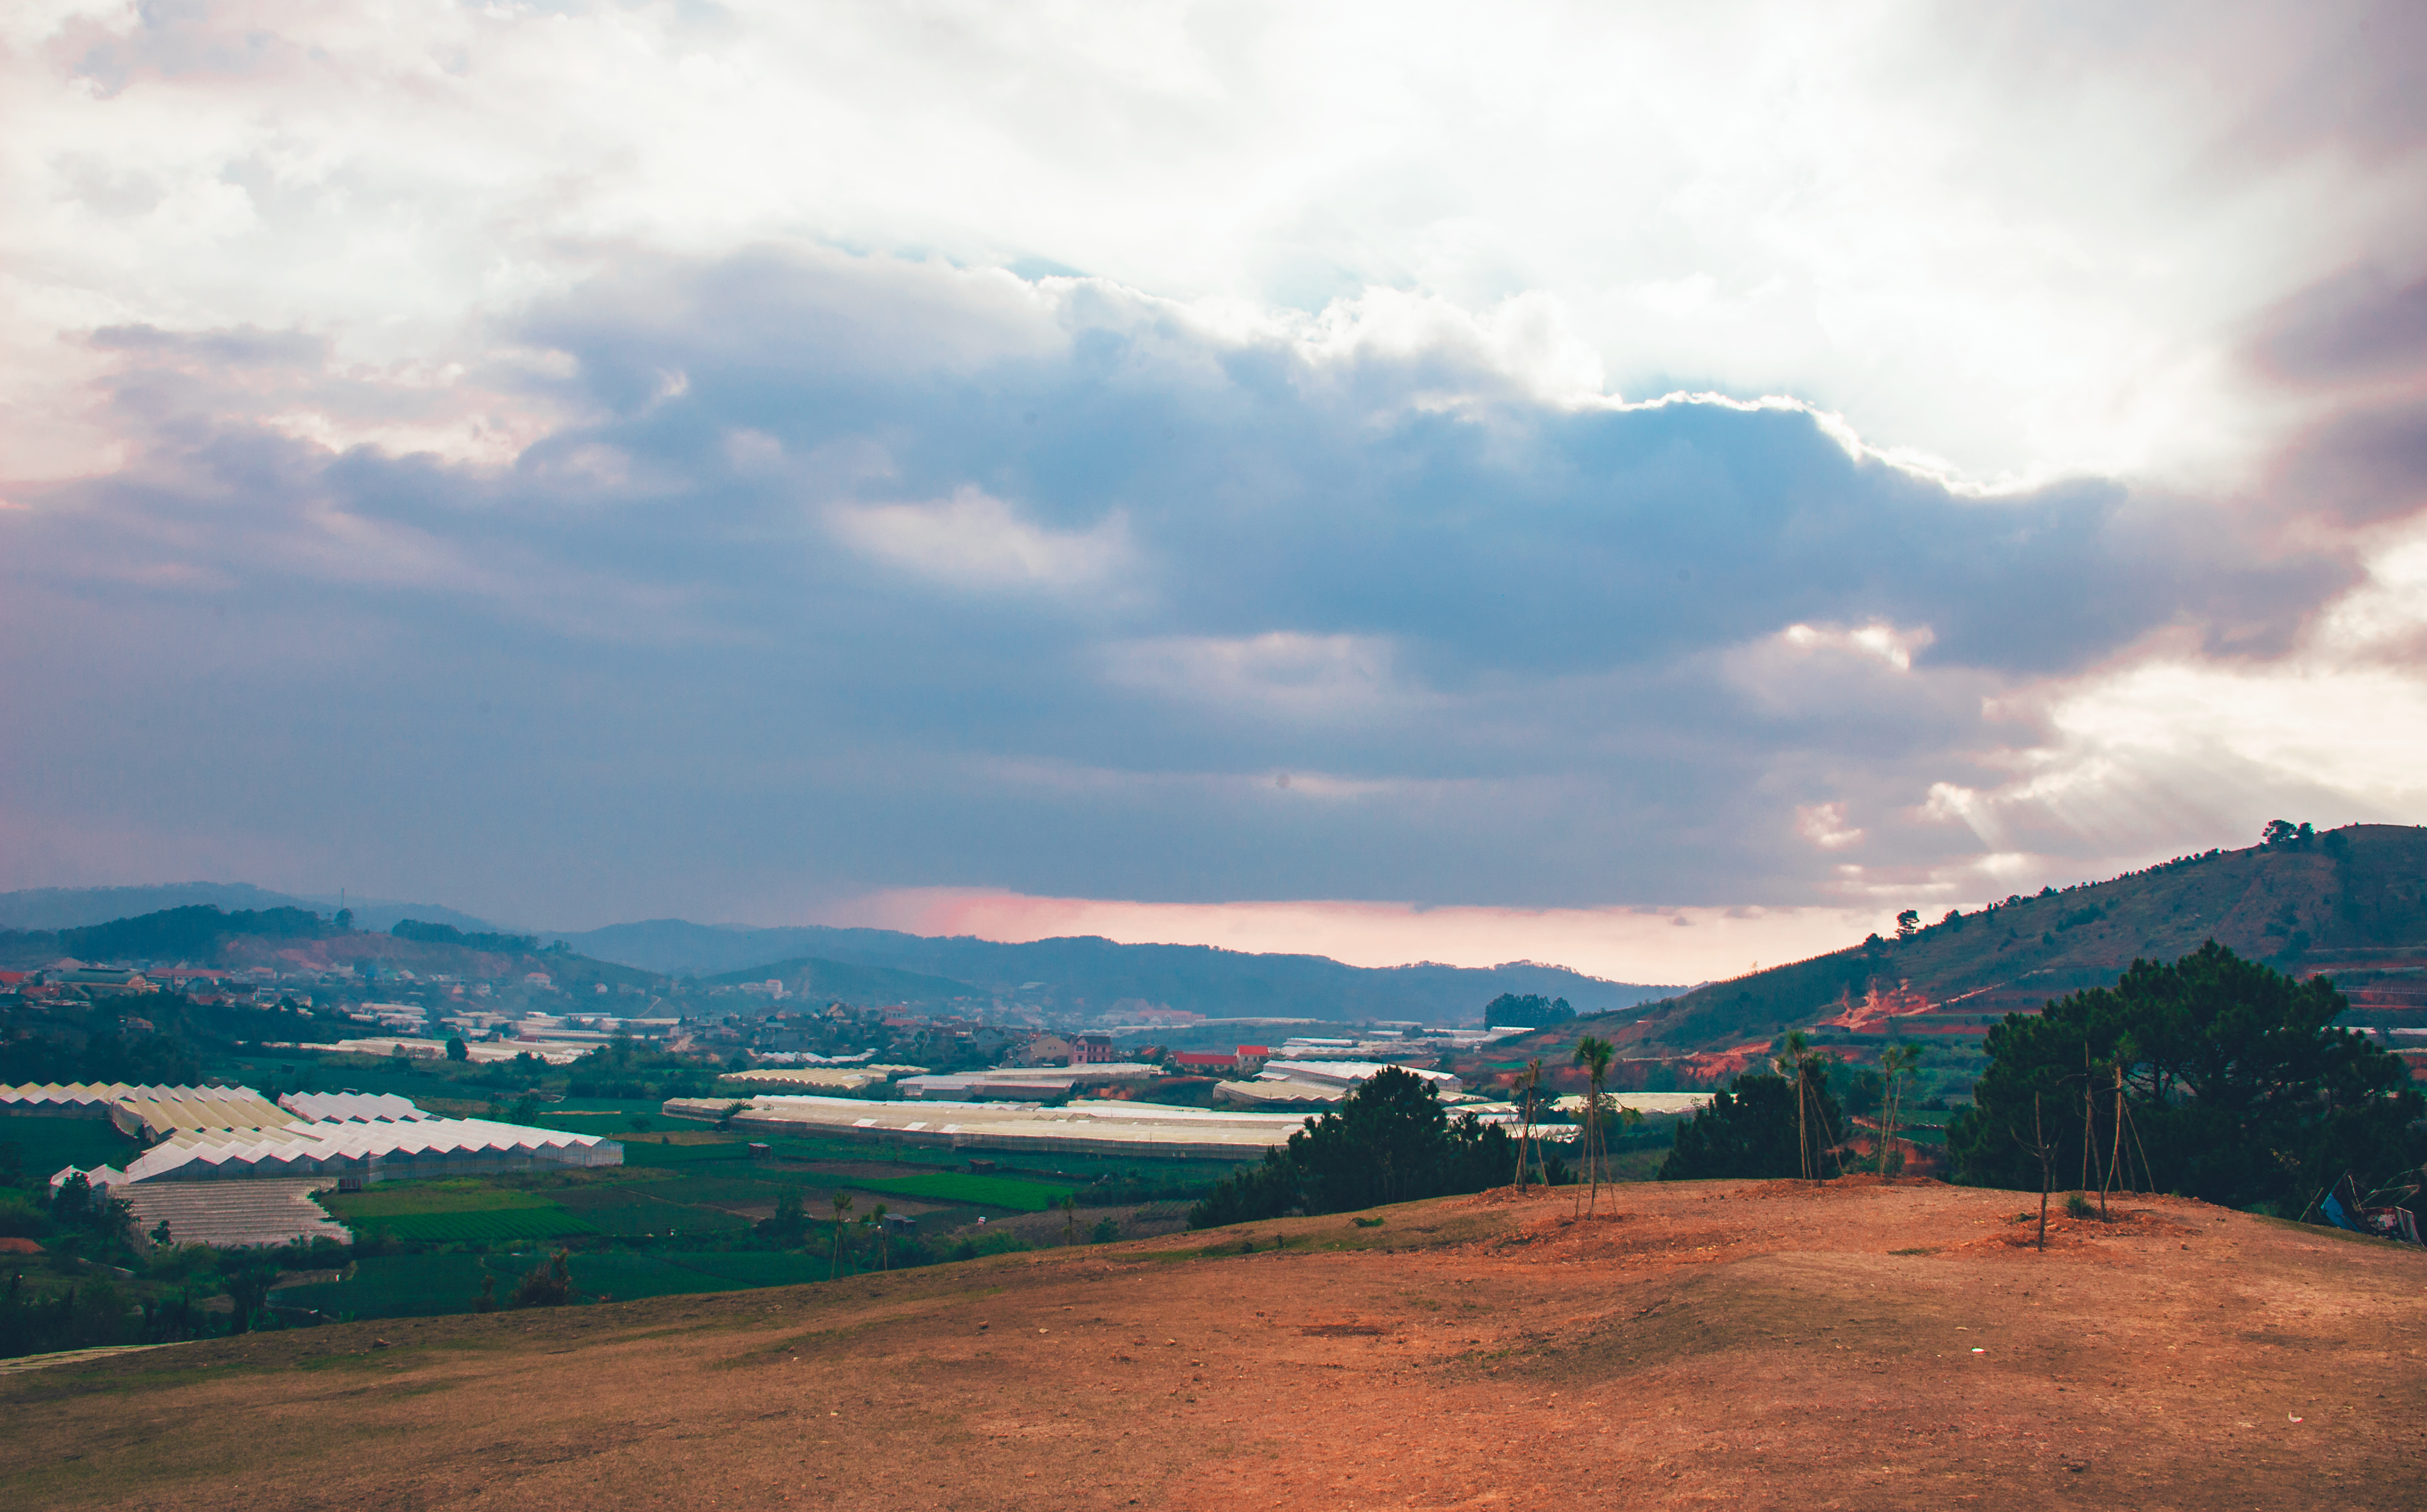
sky, cloud, highland, mountainous landforms, hill, horizon, mountain, field, atmosphere, rural area, tree, morning, mountain range, atmosphere of earth, meteorological phenomenon, hill station, phenomenon, daytime, sunlight, landscape, plain, evening, cumulus, fell, grass, mount scenery, plateau, village, meadow, grassland, dawn